Debbie Reynolds

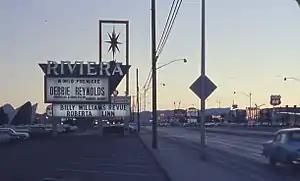
Marquee listing Reynolds' world premiere at the Riviera Hotel, Las Vegas, December 1962

From 1999 to 2006, she played Grace Adler's theatrical mother, Bobbi Adler, on the NBC sitcom "Will & Grace", which earned Reynolds her only Emmy Award nomination for Outstanding Guest Actress in a Comedy Series in 2000. She played a recurring role in the Disney Channel Original Movie "Halloweentown" film series as Aggie Cromwell. Reynolds made a guest appearance as a presenter at the 69th Academy Awards in 1997.